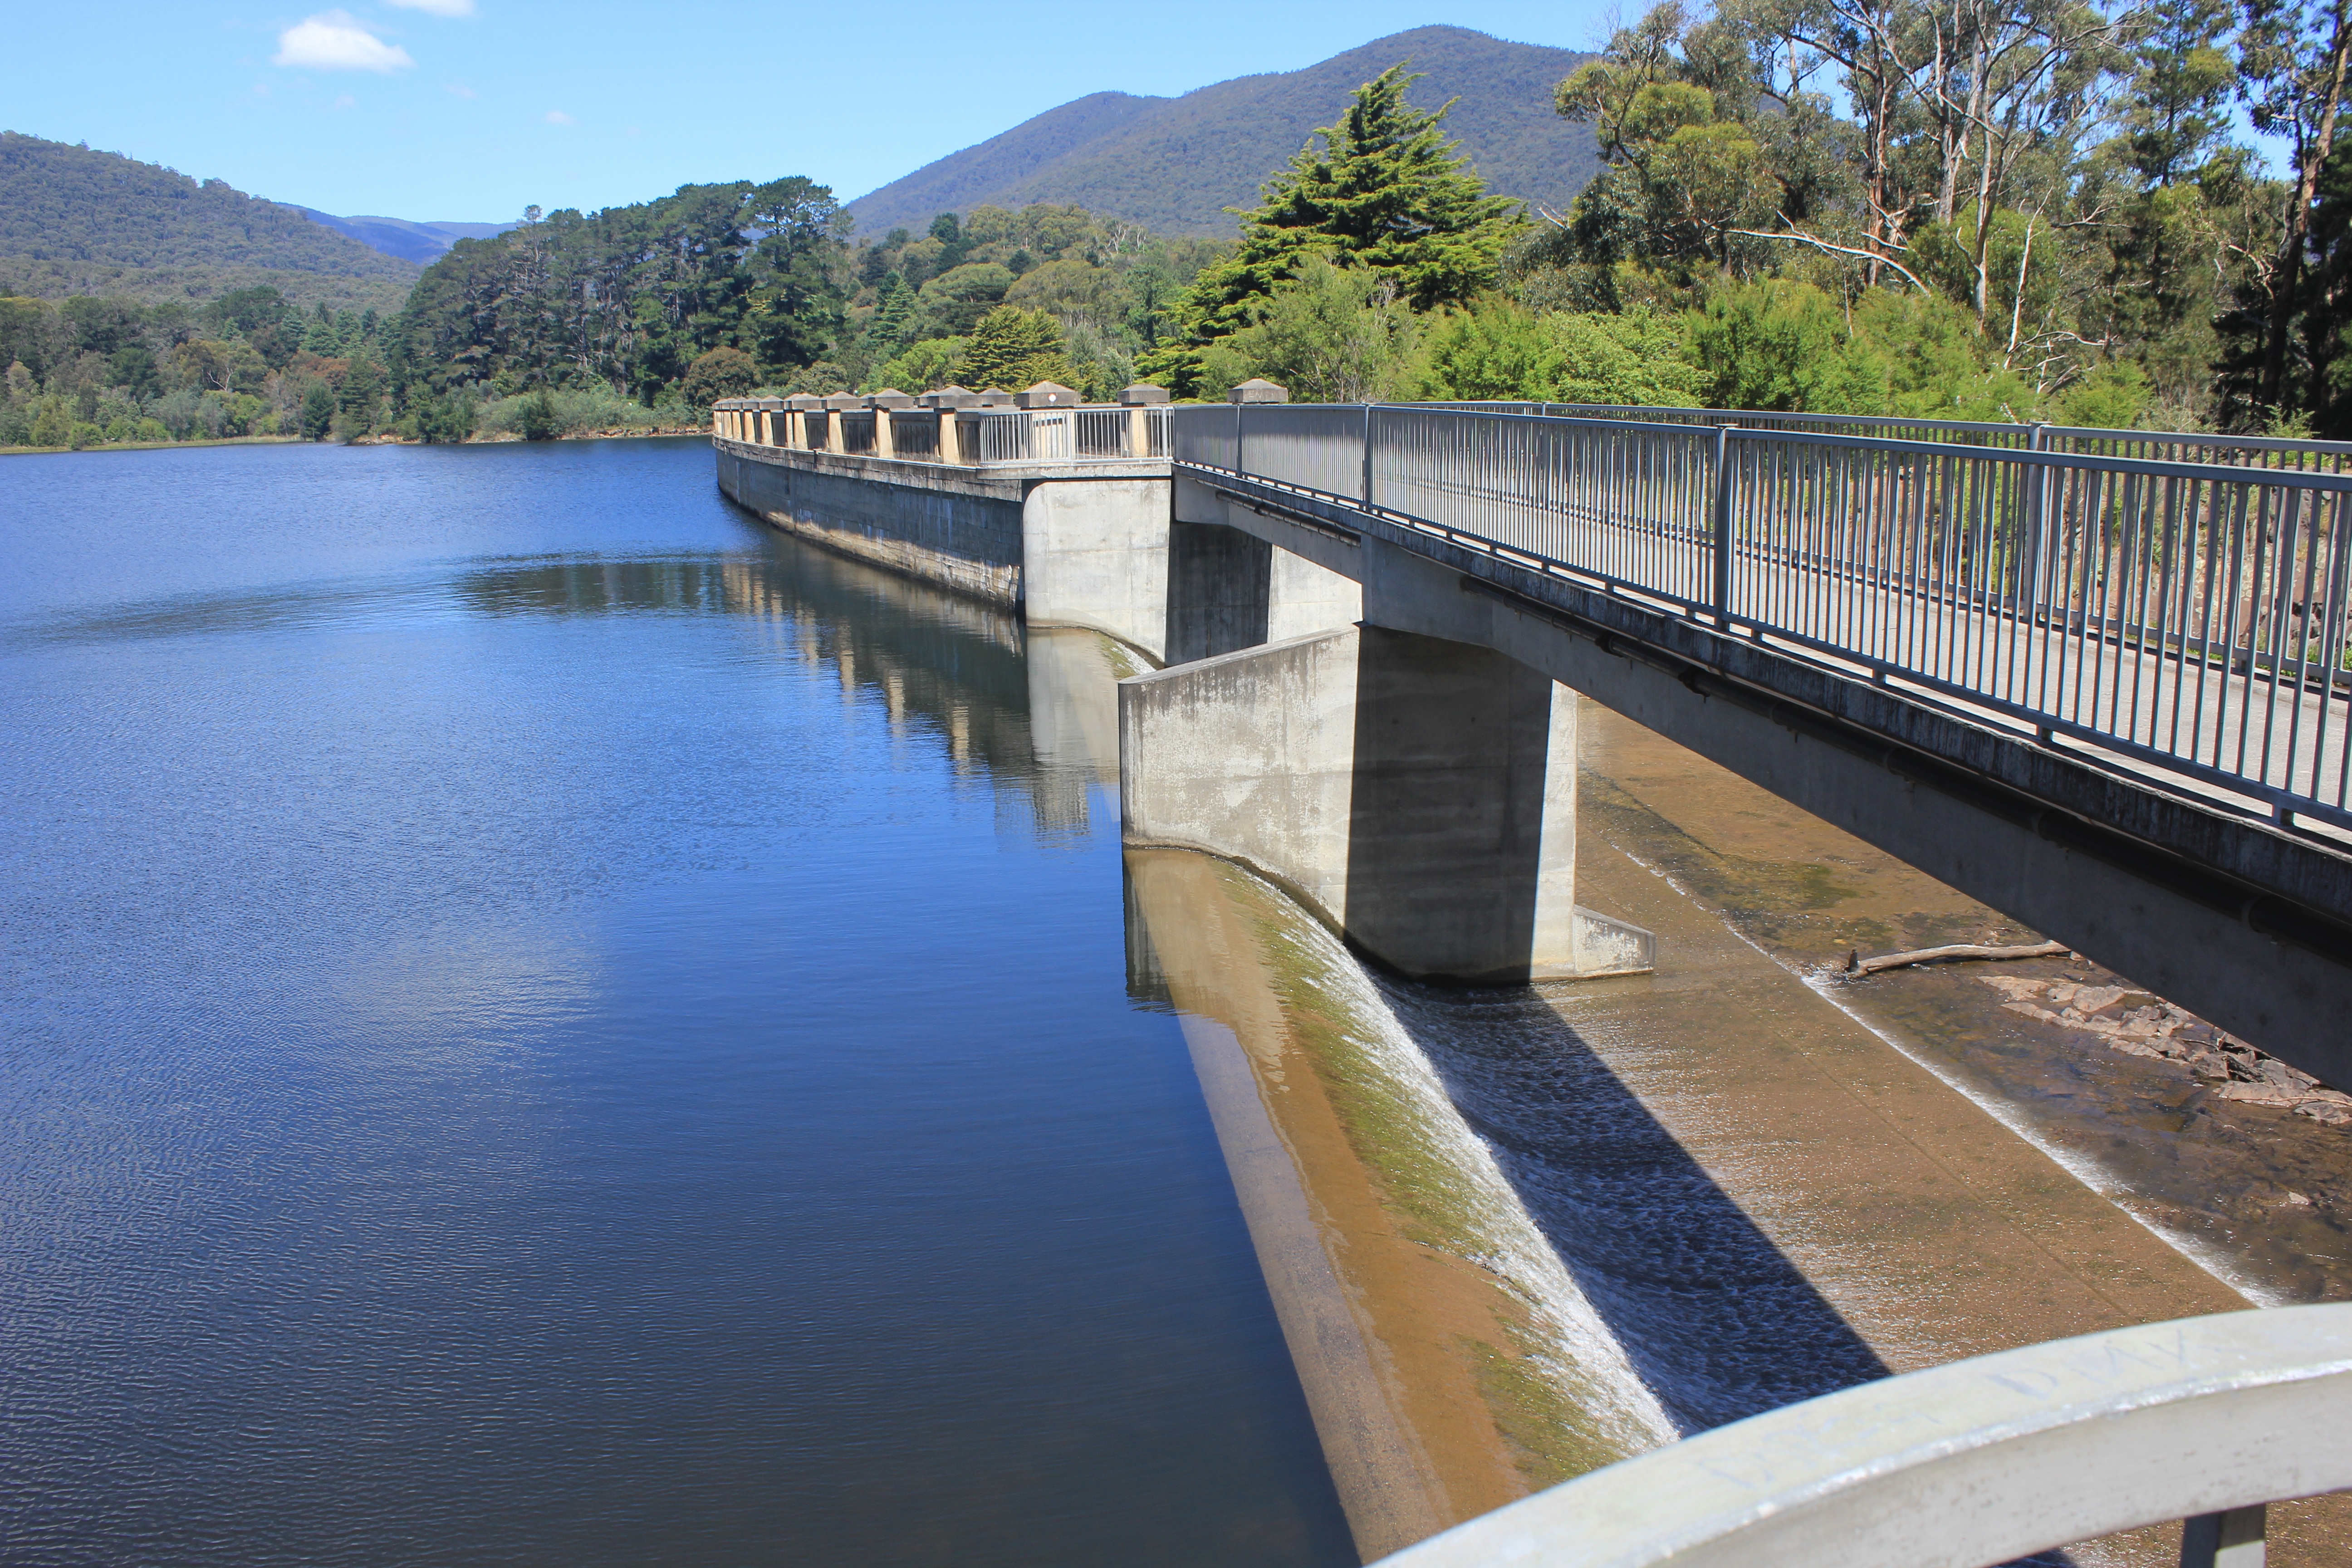
landscape, tree, water, outdoor, waterfall, mountain, cloud, sky, bridge, view, river, walkway, summer, green, park, blue, dam, reservoir, waterway, australia, national, beautiful, channel, nonbuilding structure